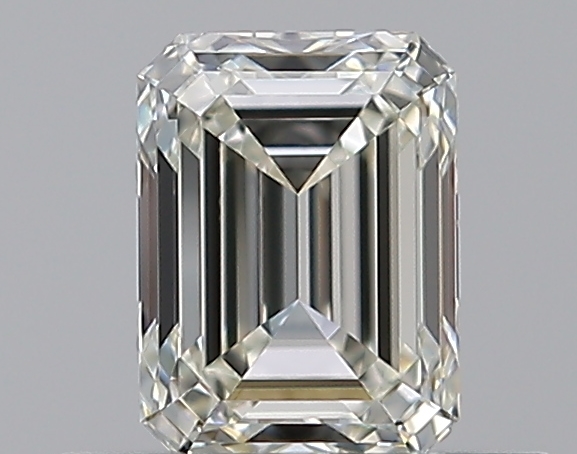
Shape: emerald
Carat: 0.51
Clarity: VVS1
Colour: J
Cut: EX
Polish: EX
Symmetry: VG
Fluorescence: N
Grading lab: GIA
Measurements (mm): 5.13 x 3.8 x 2.59